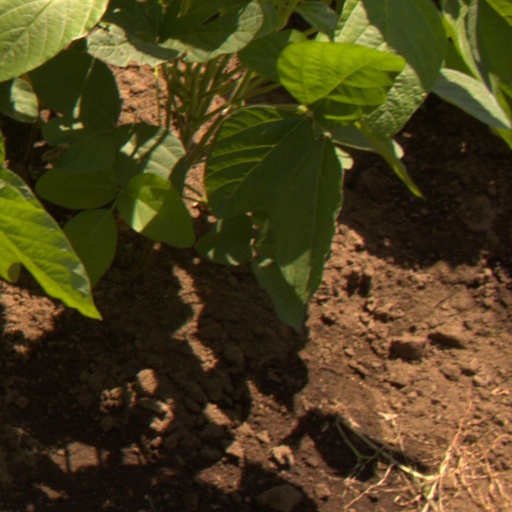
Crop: soybean